Peggy Woolley

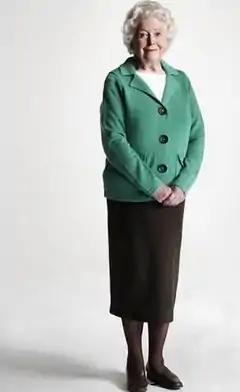
June Spencer as Peggy

Margaret "Peggy" Beryl Woolley (also Perkins and Archer) is a fictional character from the BBC Radio 4 soap opera "The Archers". Portrayed by June Spencer for over 60 years, Peggy has served as the core family's – and by extension, the village's – matriarch. Until July 2022 Spencer was the only remaining member of the original cast. The character returned in a special prequel in 2025 to celebrate the 80th anniversary of VE Day, in which she was voiced by Emerald O'Hanrahan, who also voices Emma Grundy in "The Archers". The prequel takes place five years before "The Archers".